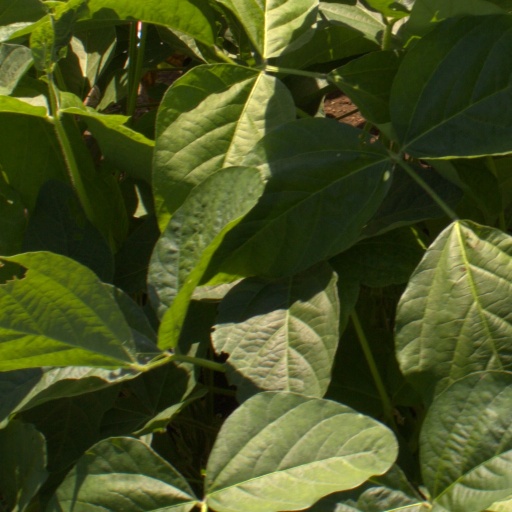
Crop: soybean